Live-cell imaging

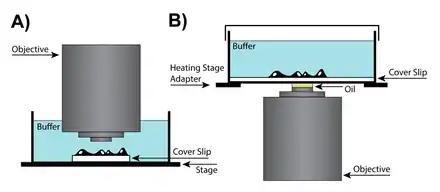
A) Upright lens configuration. B) Inverted lens configuration.

In cases where extra space between the objective and the specimen is required to work with the sample, a dry lens can be used, potentially requiring additional adjustments of the correction collar, which changes the location of the lens in the objective, to account for differences in imaging chambers. Special objective lenses are designed with correction collars that correct for spherical aberrations while accounting for the cover-slip thickness. In high-numerical-aperture (NA) dry objective lenses, the correction collar adjustment ring changes the position of a movable lens group to account for differences in the way the outside of the lens focuses light relative to the center. Although lens aberrations are inherent in all lens designs, they become more problematic in dry lenses, where resolution retention is key.